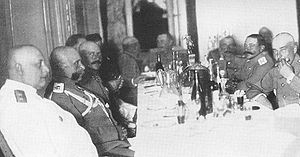
Paul von Rennenkampf / Hvorfor stoppede Rennenkampf?
Paul von Rennenkampf med stab
Paul von Rennenkampf var en tyskbaltisk general i russisk tjeneste.